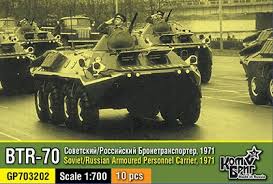
Label: BTR-70